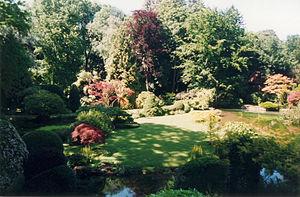
Château de Courances (Essonne, France) jardin japonais
Le château de Courances, situé à 47 kilomètres au sud-est de Paris dans le Gâtinais français et le département de l'Essonne en Île-de-France, est classé monument historique depuis le 27 juin 1983.
Courances est une commune française située dans le département de l'Essonne en région Île-de-France.
Le tourisme dans l'Essonne représente un chiffre d’affaires de plus de 361 millions d’euros et un vivier de près de 13 000 emplois annuels et saisonniers.